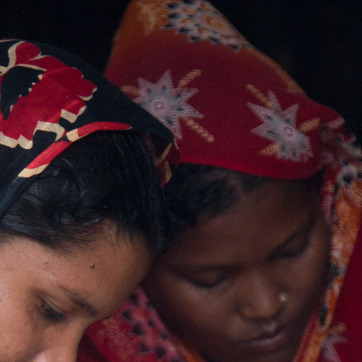
Material: hair